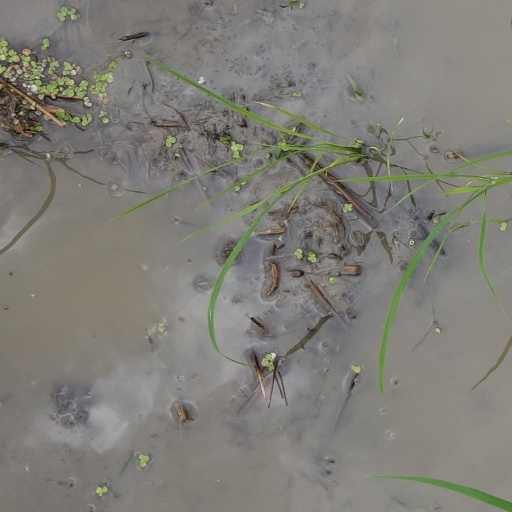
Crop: rice